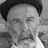
Emotion: neutral